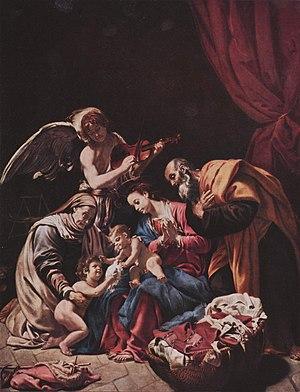
Orazio Borgianni, né le 6 avril 1574 à Rome où il est mort le 14 janvier 1616, est un peintre italien baroque du Seicento et le beau-frère du sculpteur et architecte Giulio Lasso.